The Common Chord

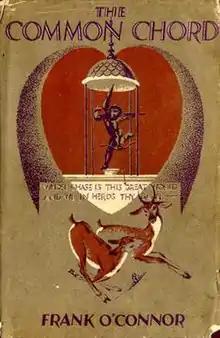
First edition (UK)

The Common Chord is a 1947 short story collection by Frank O'Connor.